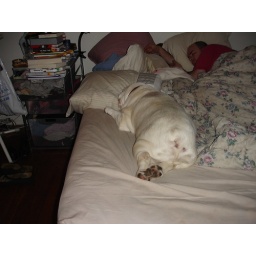
Sleeping in the bed on the pillow